Christy Mathewson

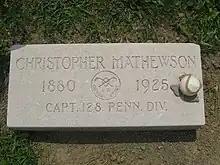
Mathewson's gravesite at Lewisburg Cemetery in Lewisburg, Pennsylvania

Mathewson was highly regarded in the baseball world during his lifetime. As he was a clean-cut, intellectual collegiate, his rise to fame brought a better name to the typical ballplayer, who usually spent his time gambling, boozing, or womanizing. As noted in "The National League Story" (1961) by Lee Allen, Mathewson was a devout Christian and never pitched on Sunday, a promise he made to his mother that brought him popularity among the more religious New York fans and earned him the nickname "The Christian Gentleman". However, the impact of this practice on the Giants was minimized, since, in the eight-team National League, only the Chicago Cubs (Illinois), Cincinnati Reds (Ohio), and St. Louis Cardinals (Missouri) played home games in states that allowed professional sports on Sunday.